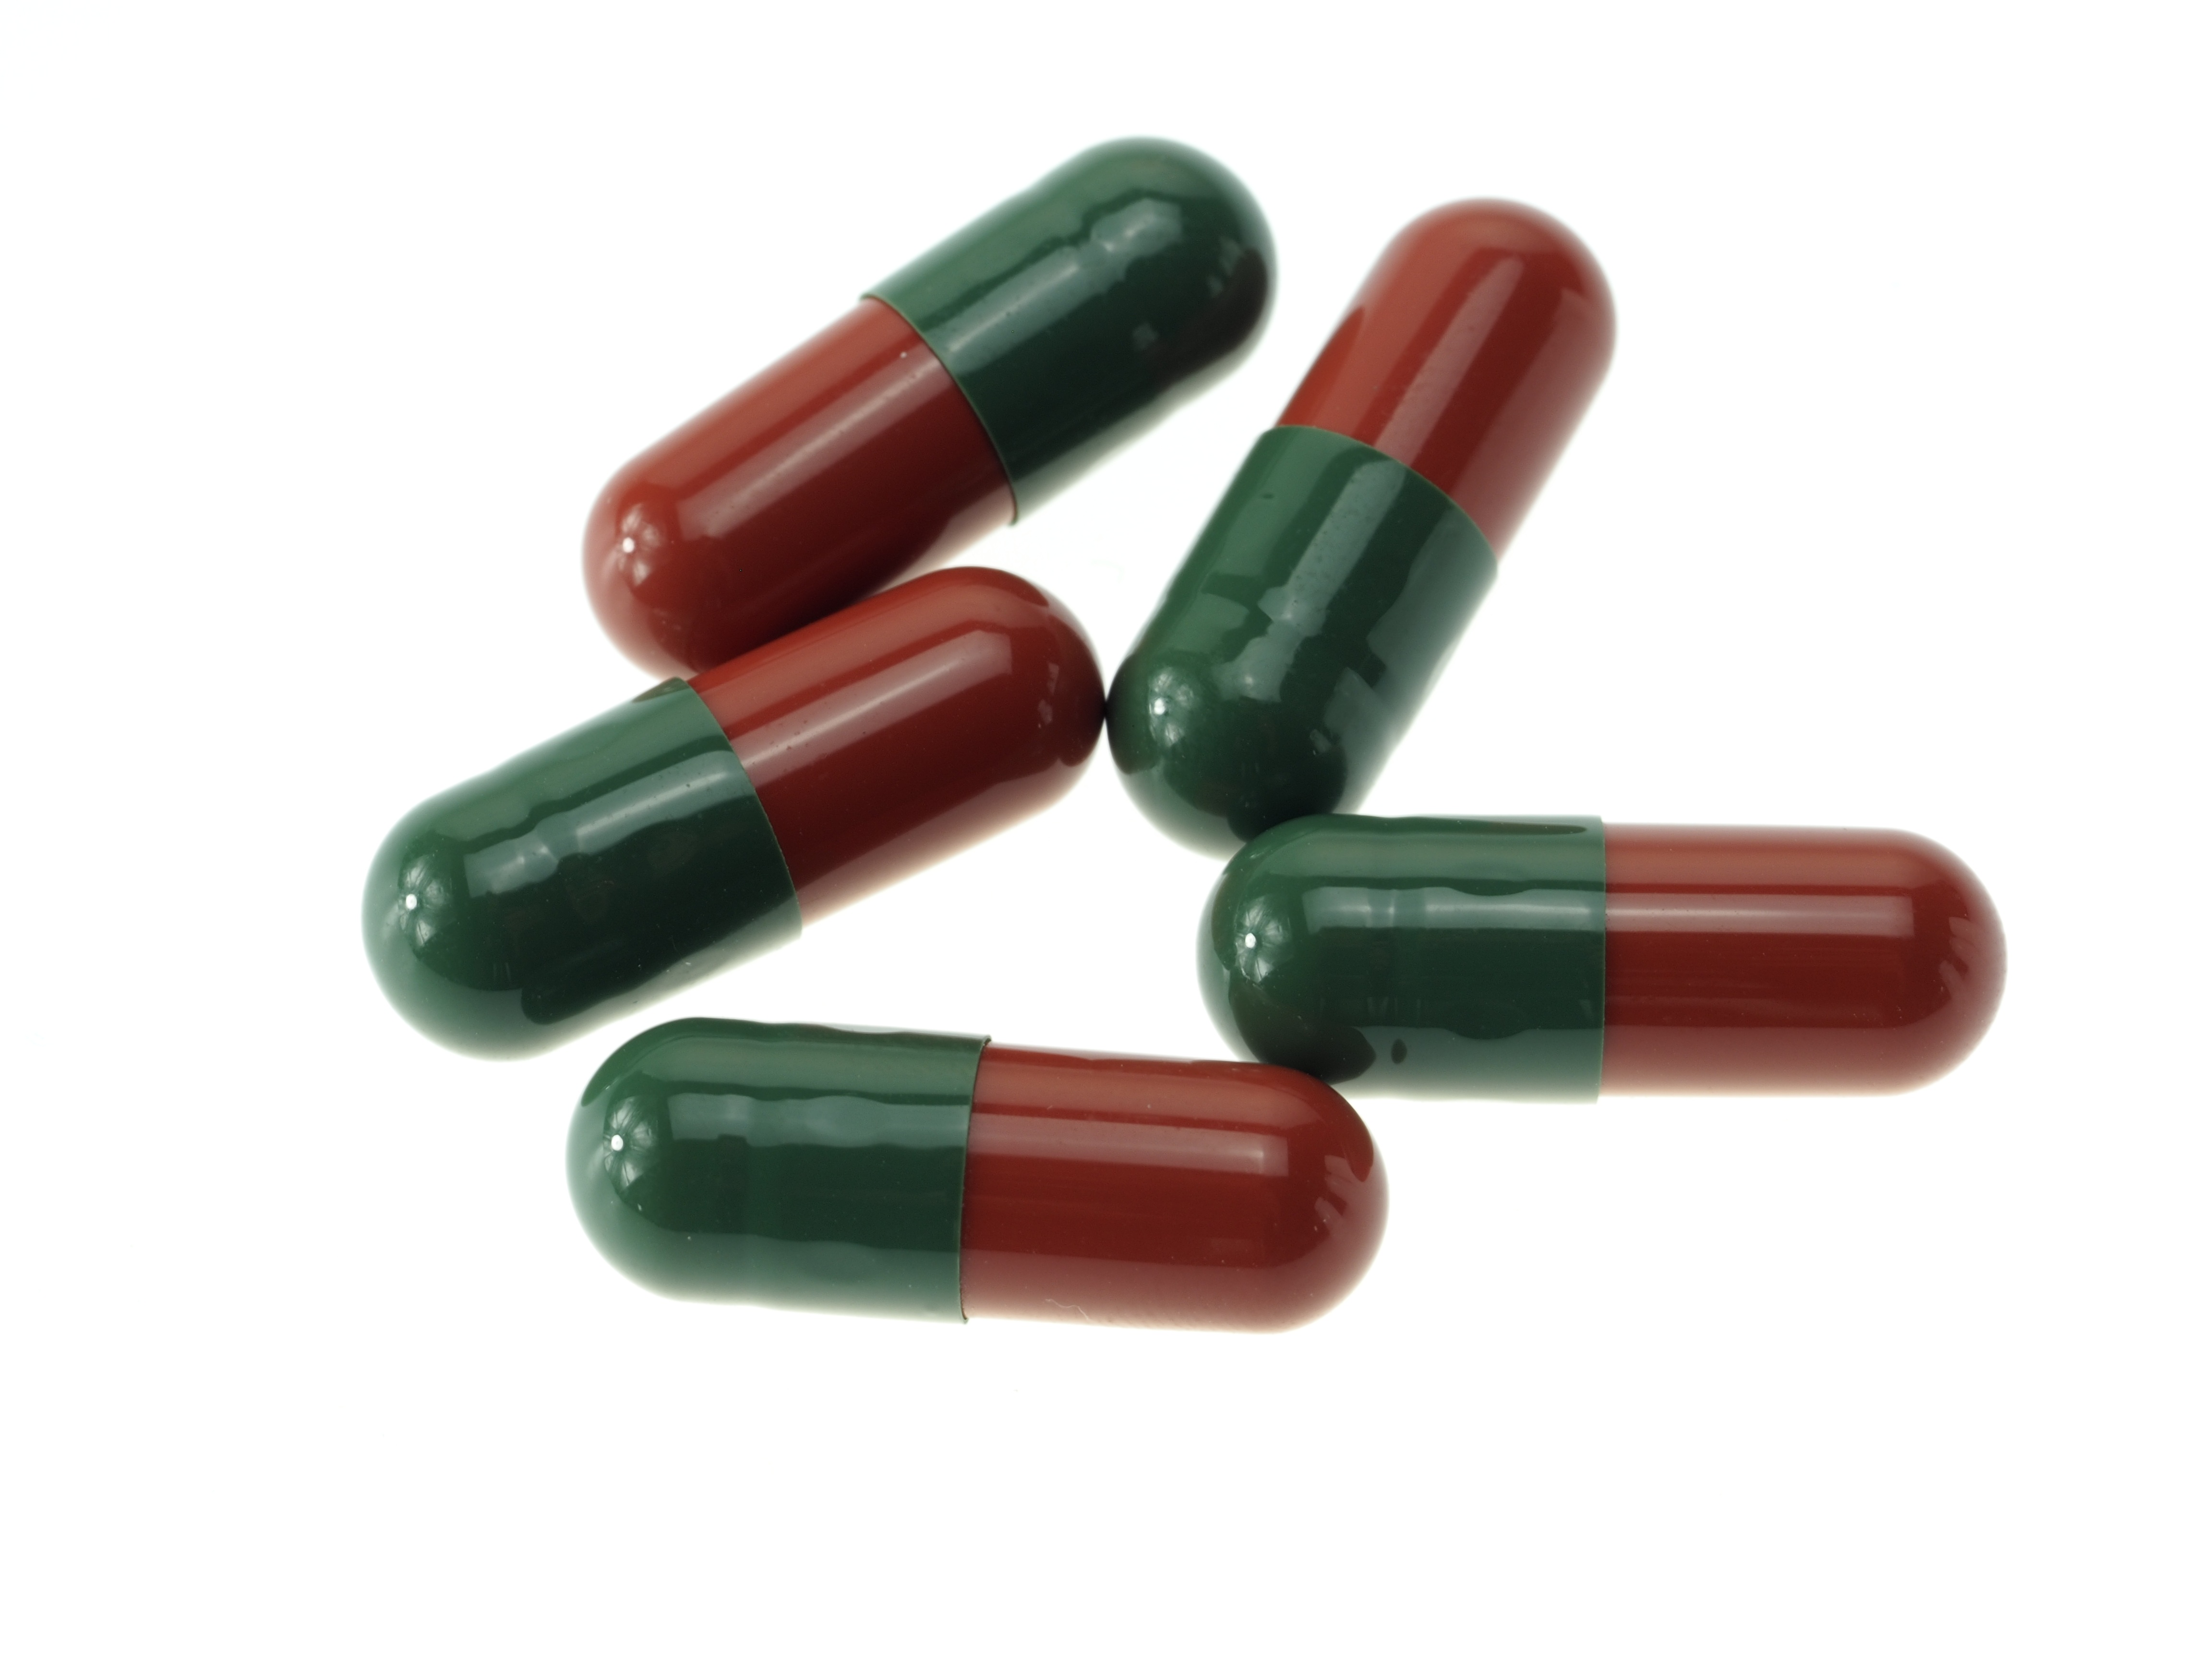
medicine, lip, heal, capsule, pharmacy, pills, lipstick, cosmetics, tablets, drugs, nutrient additives